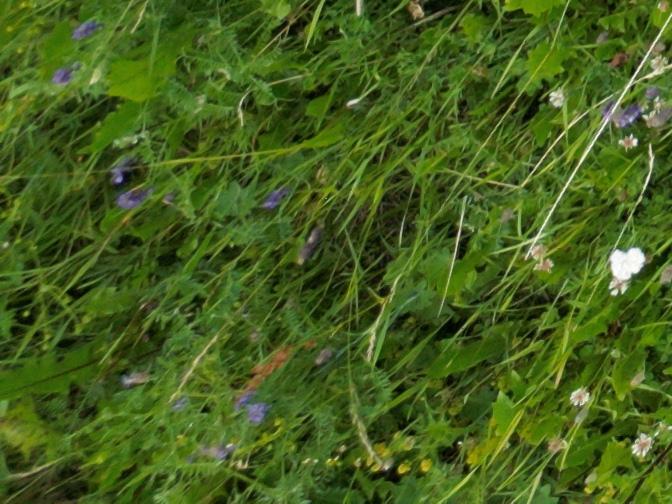
Flowers visible: yarrow flowers